Not Guilty (1947 film)

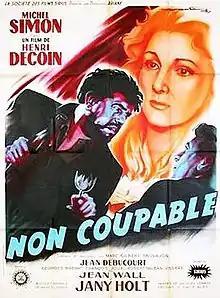

Not Guilty (French: Non coupable) is a 1947 French crime drama film directed by Henri Decoin and starring Michel Simon, Jean Debucourt and Jany Holt. It was shot at the Billancourt Studios in Paris. The film's sets were designed by the art director Emile Alex.